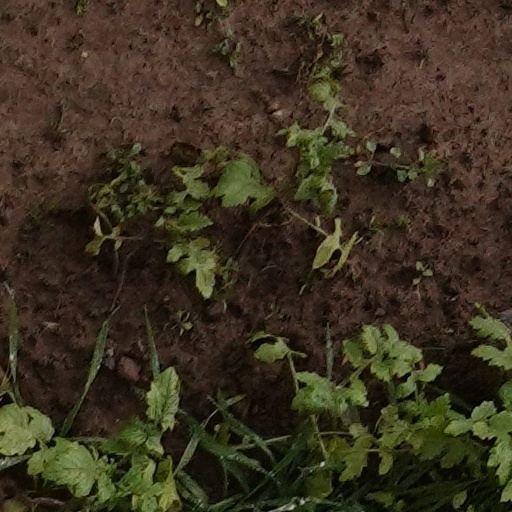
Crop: wheat